Irena Blühová

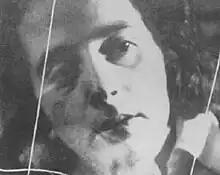

Irena Blühová (2 March 1904 – 30 November 1991) was one of the first women Slovak photographers and one of the first photographers in Czechoslovakia to use photography as a means of documentary study and social commentary. During World War II she was a communist dissident, working in the underground to disseminate literature and help refugees fleeing persecution. After the war, she helped establish the State Pedagogical Institute and founded the Slovak Pedagogic Library. Late in life she returned to the pursuit of photography and participated in many international exhibitions.